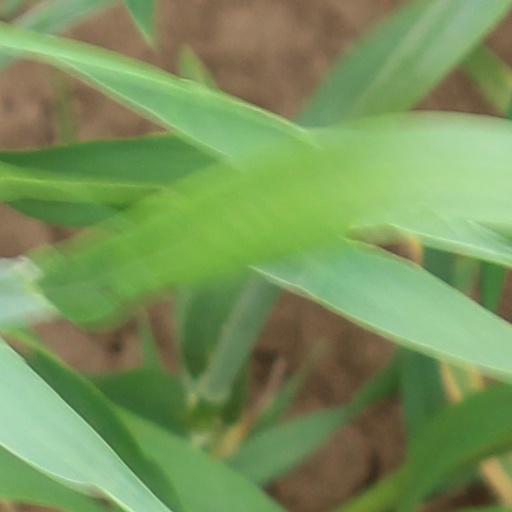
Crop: wheat